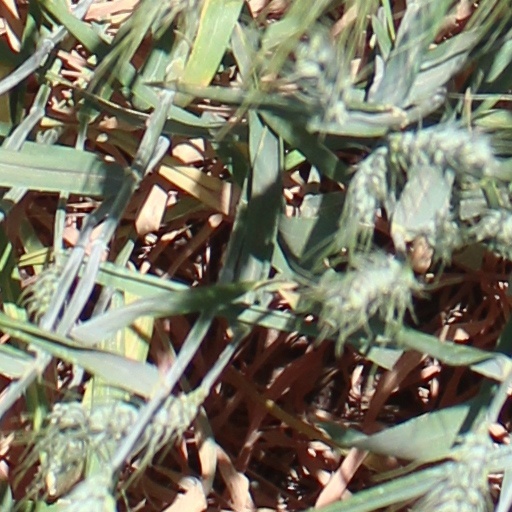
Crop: wheat